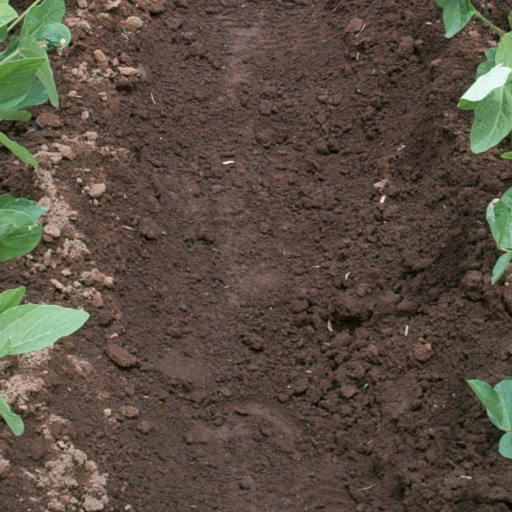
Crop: soybean